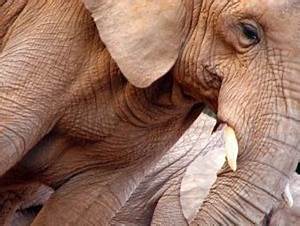
Label: elephant